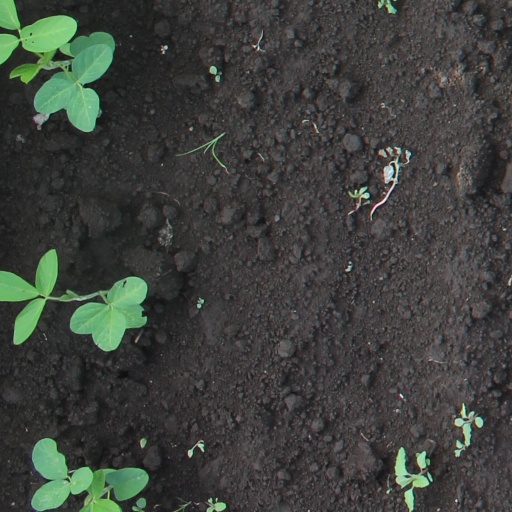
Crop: soybean